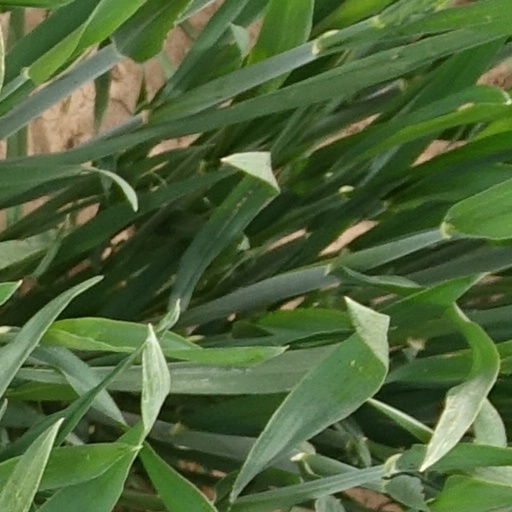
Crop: wheat